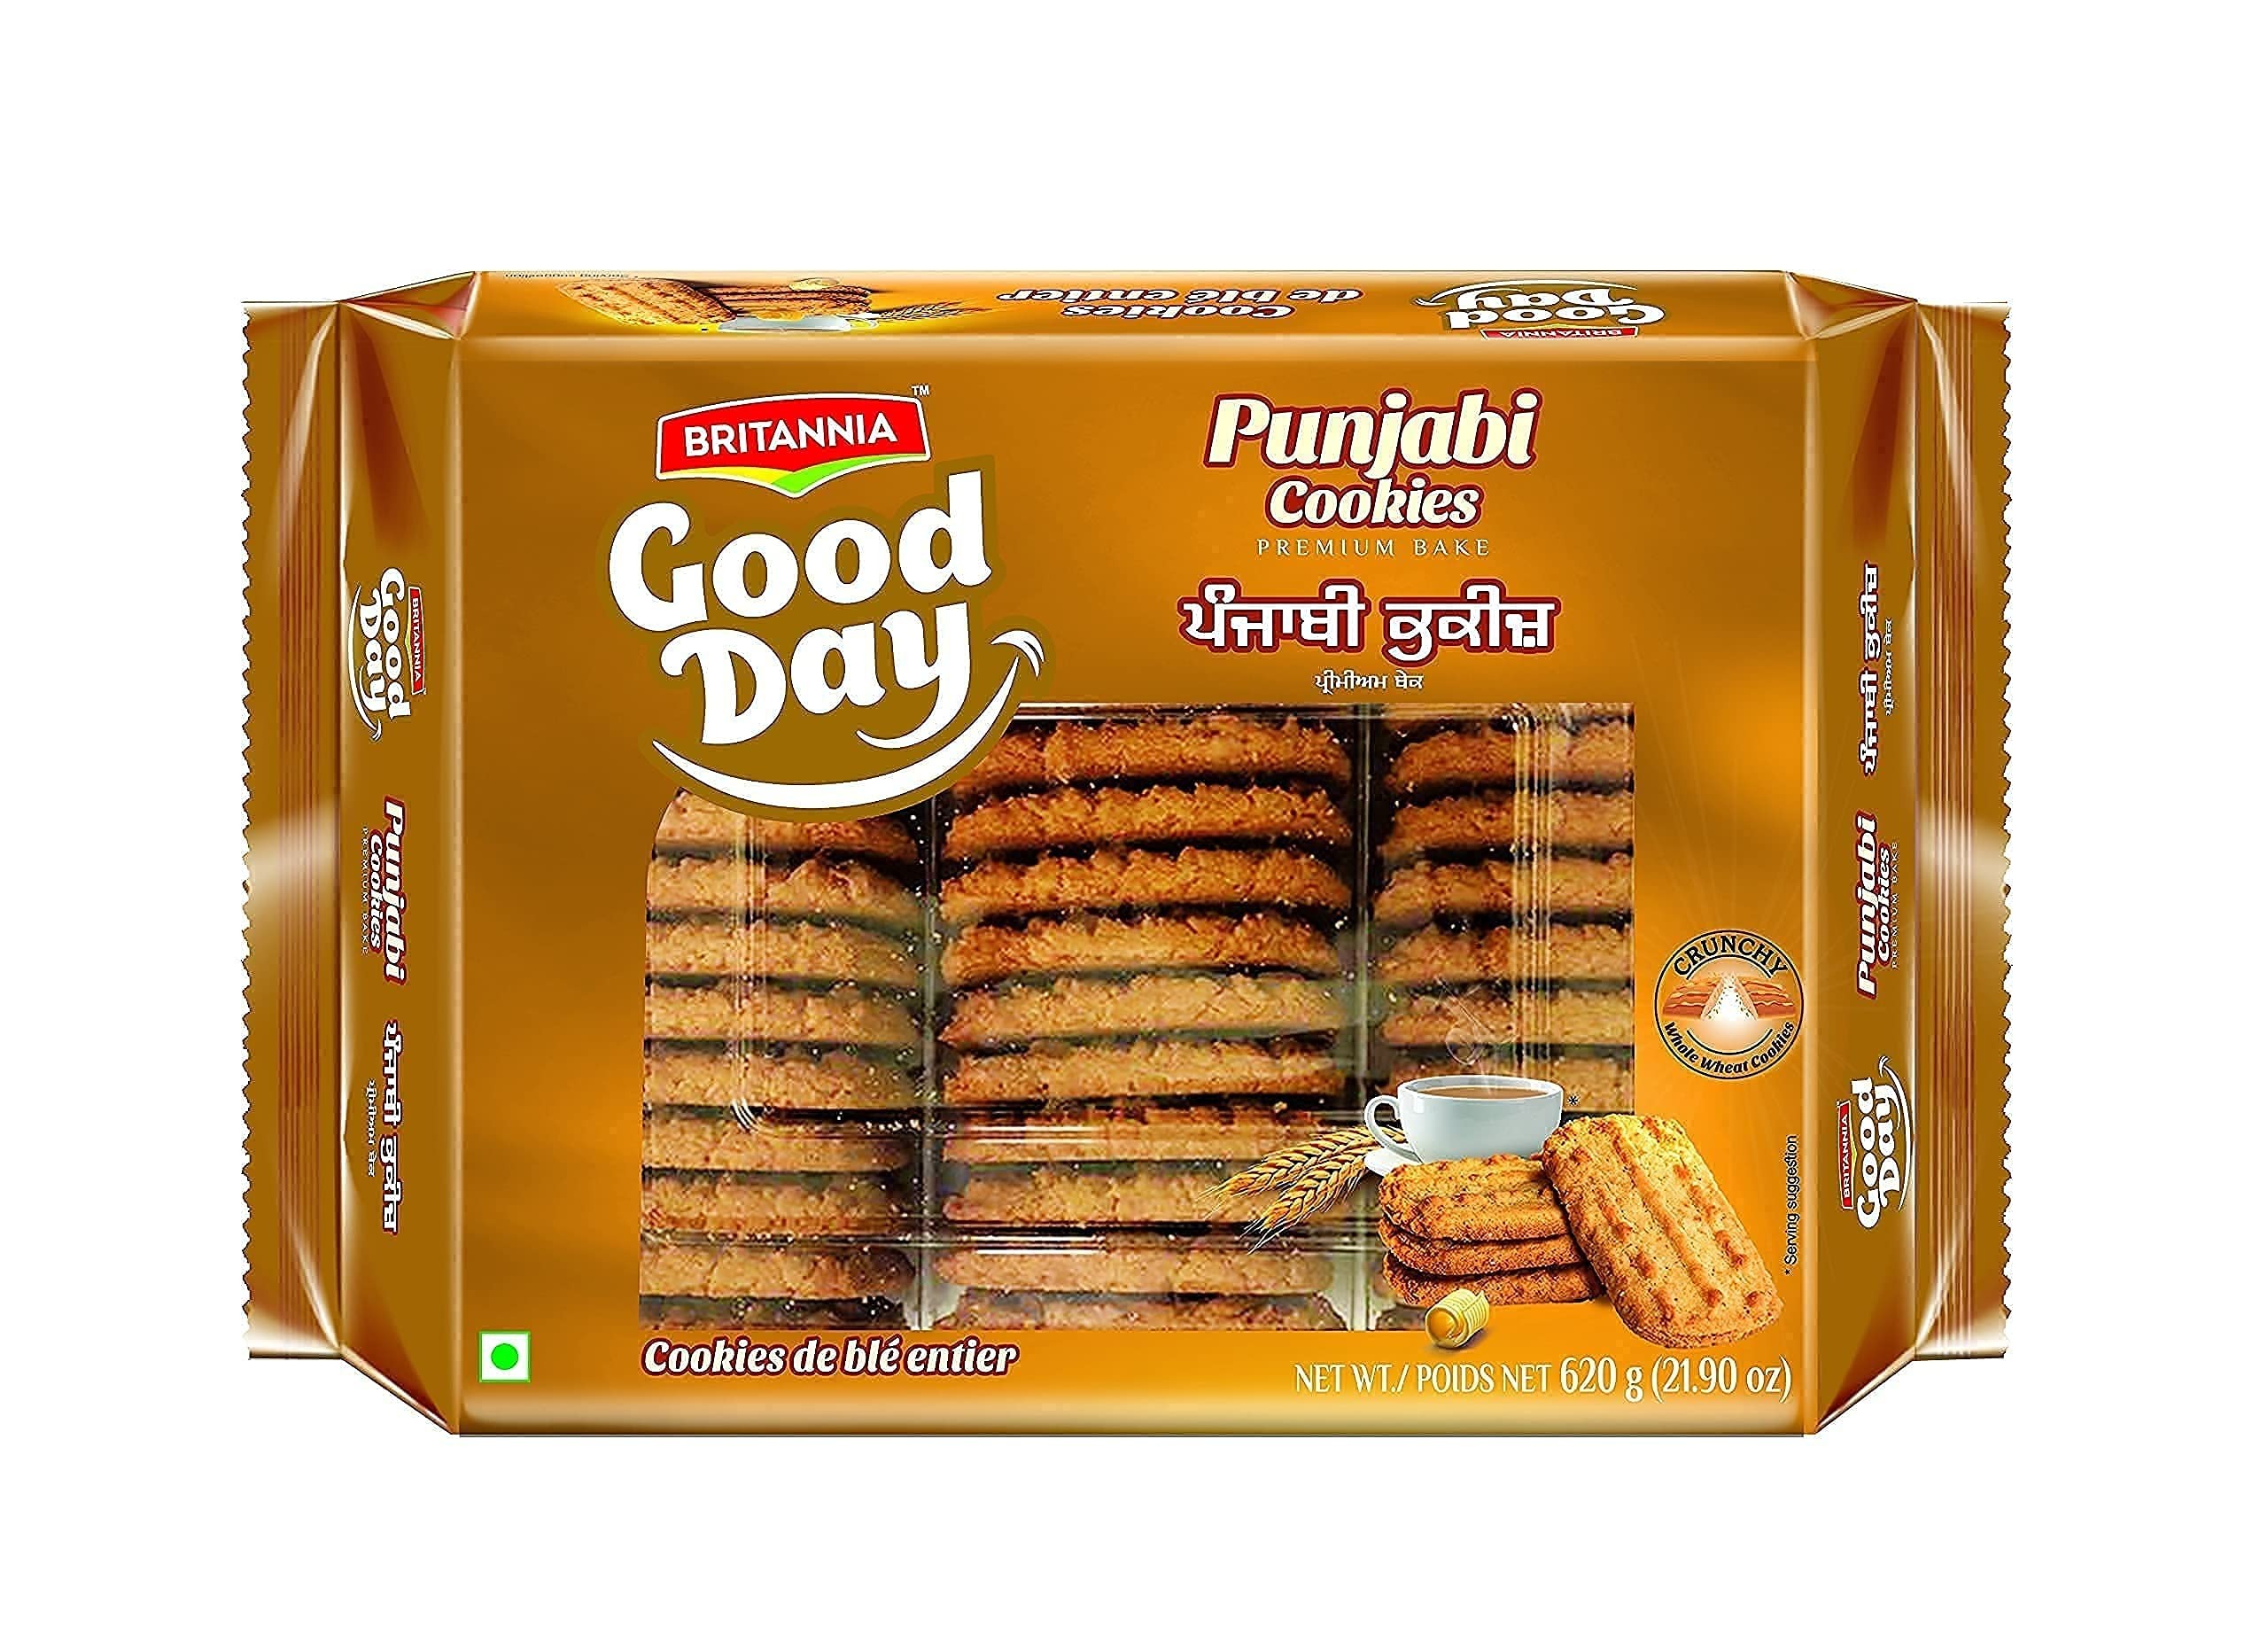
Item Name: Britannia Punjabi Cookies 21.90oz (620g) - Pack of 1 - Whole Wheat Cookies - Healthy, Delicious & Crispy - Breakfast & Tea Time Snacks
Bullet Point 1: Each Premium Quality Punjabi Cookies Butter Flavor is deliciously crunchy. These light, crispy wheat biscuits are an excellent source of fibre.
Bullet Point 2: Packed with the irresistible taste of real butter. Our perfectly sweet Crunchy Punjabi cookies let you indulge in a cookie craving that does more for you, thanks to our ingredients.
Bullet Point 3: Tea times are incomplete without Britannia Punjabi cookies. While many factors affect heart disease, diets low in saturated fat and cholesterol may reduce the risk of this disease.
Bullet Point 4: It's also a great treat for children who just can't have enough of these delightful cookies. Shelf stable snack that is perfect for stocking up the pantry and great way to gain energy and boost productivity.
Bullet Point 5: All our products are carefully packaged under the most hygienic conditions according to international quality standard.100% Vegetarian.
Product Description: <p><strong>Product Features</strong></p><p>Britannia Punjabi Cookies are made of pure wheat flour with some sugar. They are crunchy cookies best had with tea or coffee. Wheat is used in the daily diet. Wheat has many nutritional values therefore they are advised to be added to the daily diet. Wheat is generally used for making roti or Indian bread but it is also consumed as cookies. These Punjabi cookies are popular all over the world for its health benefits and taste.&nbsp;</p><p>Tea times are incomplete without Britannia Punjabi cookies. While many factors affect heart disease, diets low in saturated fat and cholesterol may reduce the risk of this disease</p><p>Britannia has made it more popular by using selected ingredients that are of high quality. Each ingredient is selected individually for the best quality. Freshly ground wheat flour is used for this preparation. This cookie was initially prepared to make available food that stays for a longer time.&nbsp;</p><p>These cookies can be stored in airtight jars for a long time. They were traditionally prepared at home. Britannia also uses the same traditional method for the preparation so that the taste and originality of the cookies are not changed.</p><p><strong>About Us</strong></p><p>&nbsp;</p><p>Britannia is one of the leading biscuit manufacturing companies in the world and enjoy a turnover of over 1.4 Bn USD annually. We produce over 1 million tons of biscuits a year. Our legacy of baking expertise since 1892 has helped us spread smiles across countless homes.</p><p>Today, we have state-of-the-art manufacturing facilities to help us delight consumers in over 60 countries. We operate with 80 internationally bench-marked manufacturing units across India, Oman, and the UAE with BRC, ISO 9001-2000, and ISO 22000 certifications.</p><p>We specialise in multiple categories of biscuits. Britannia is constantly innovating and improving the quality of our biscuits with the help of our modern R&amp.</p>
Value: 1.0
Unit: Count

Price: 10.85